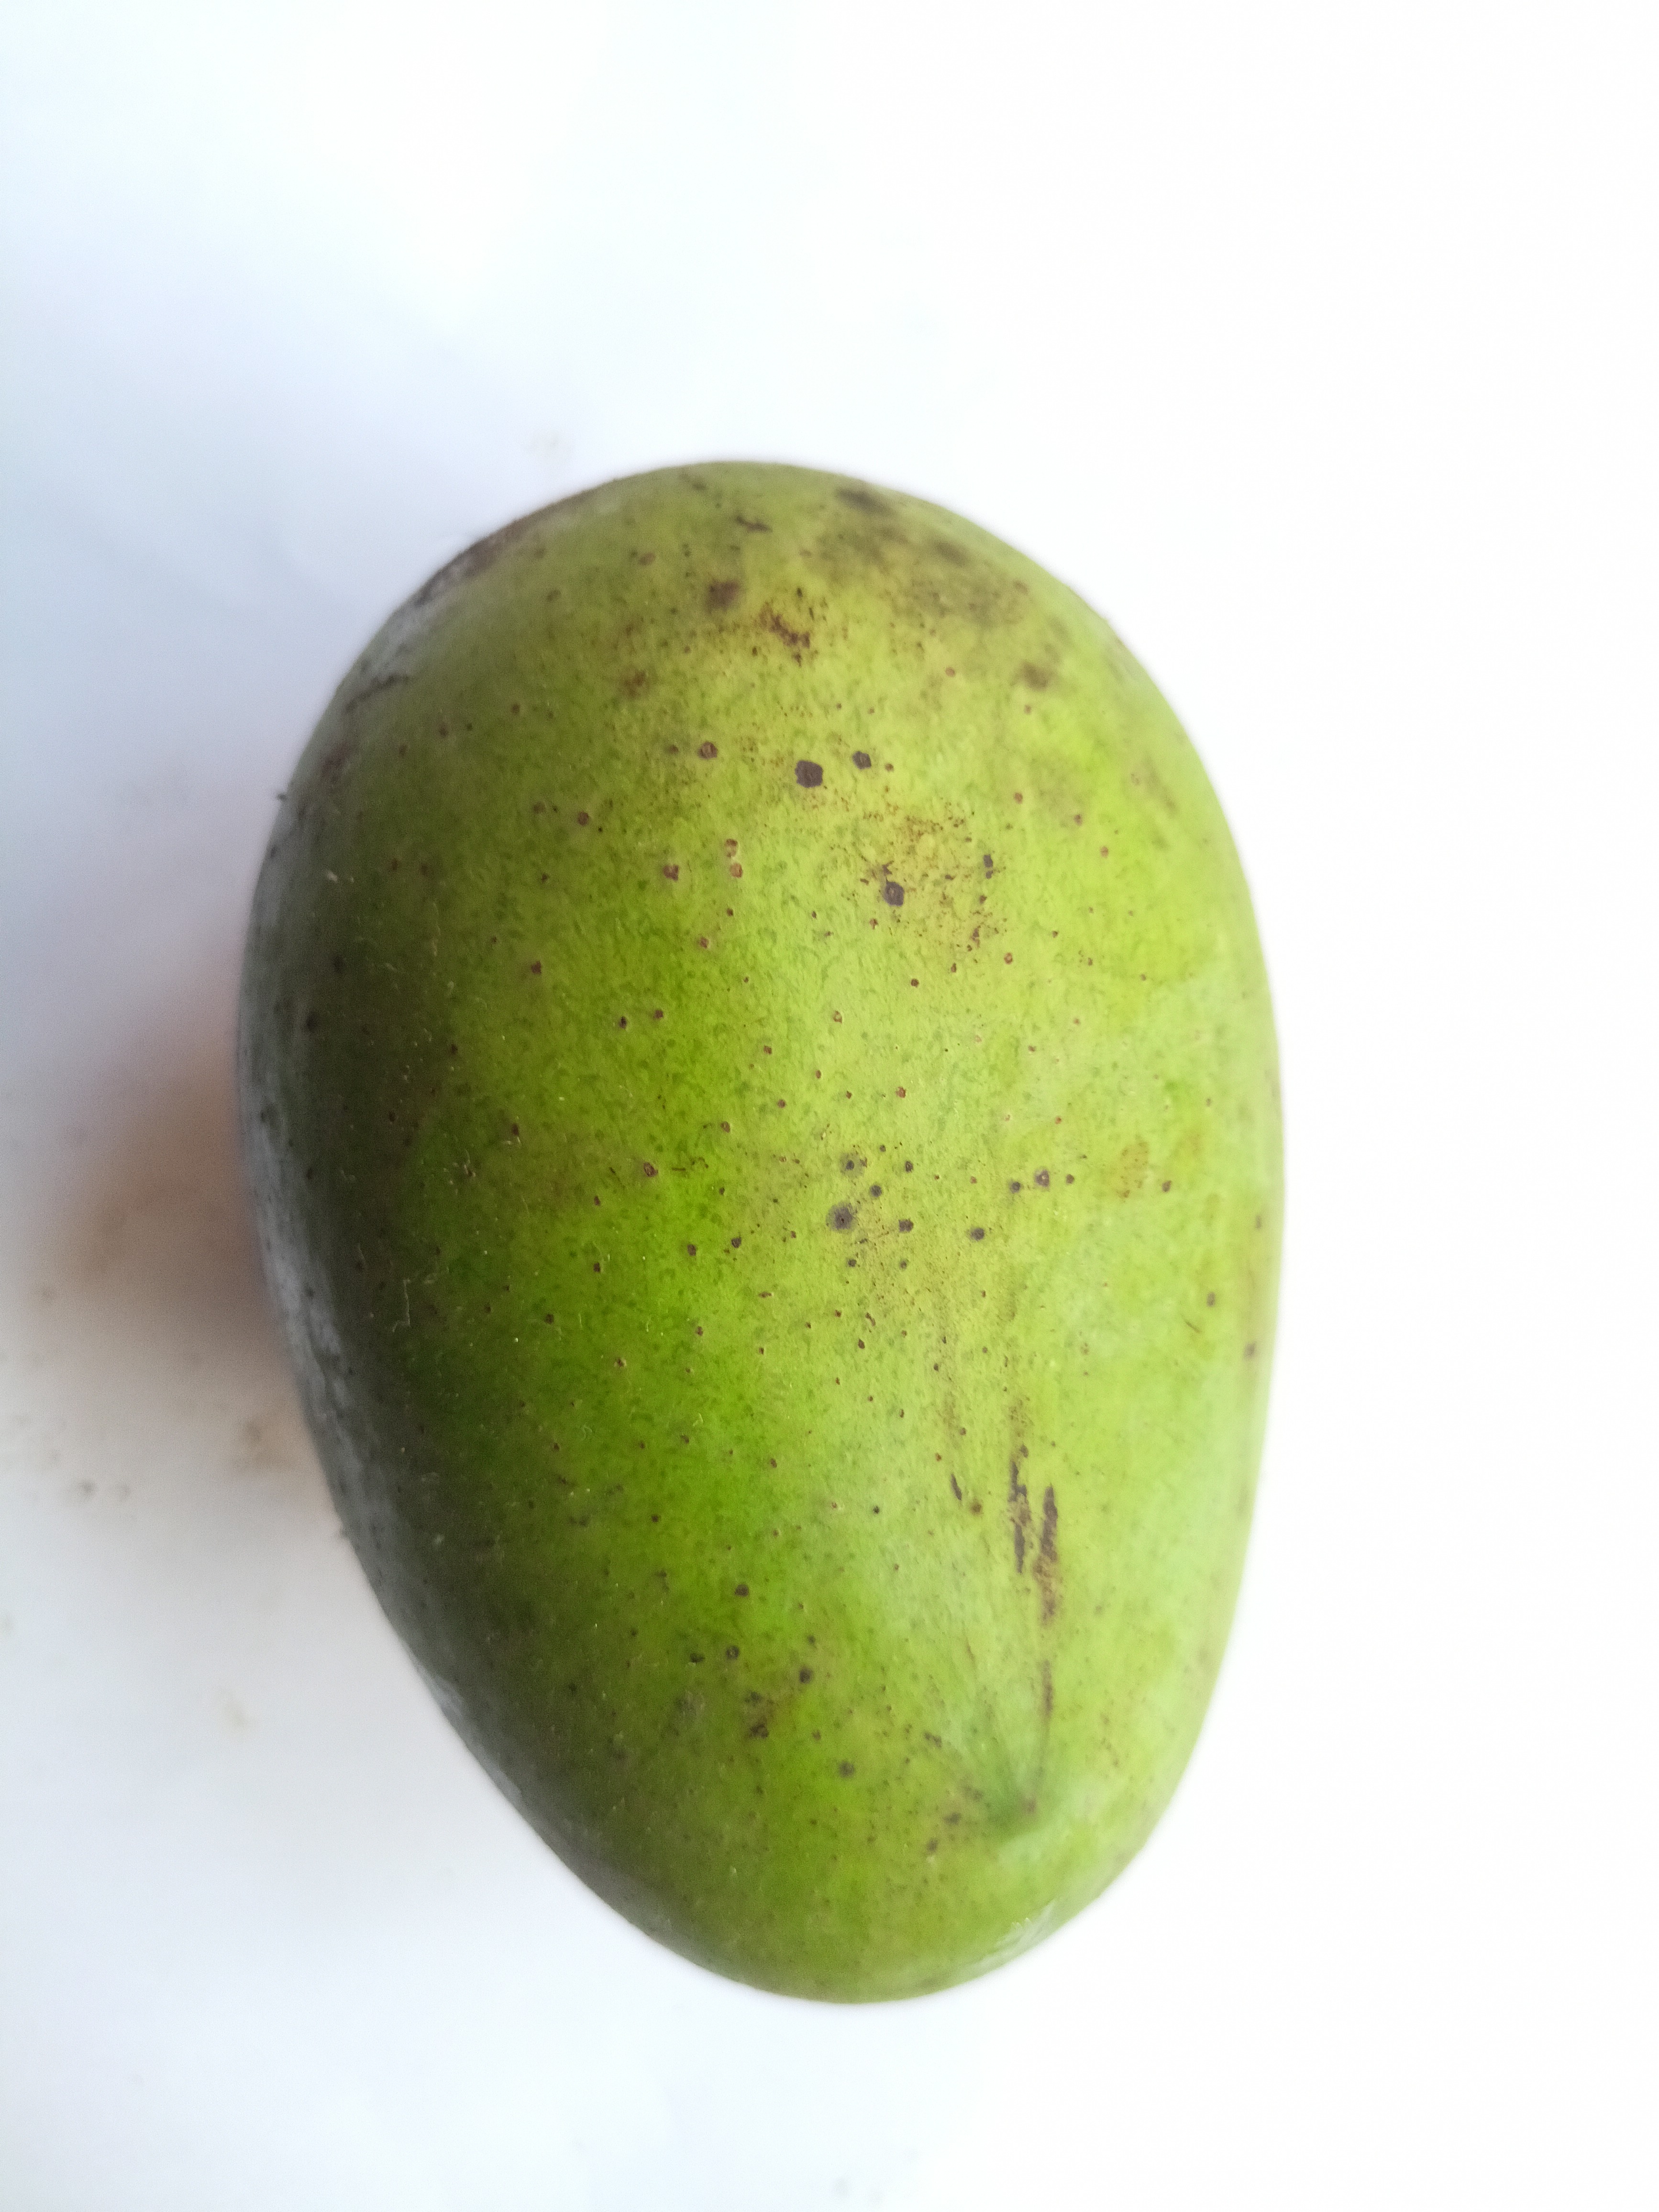
Mango variety: Langra